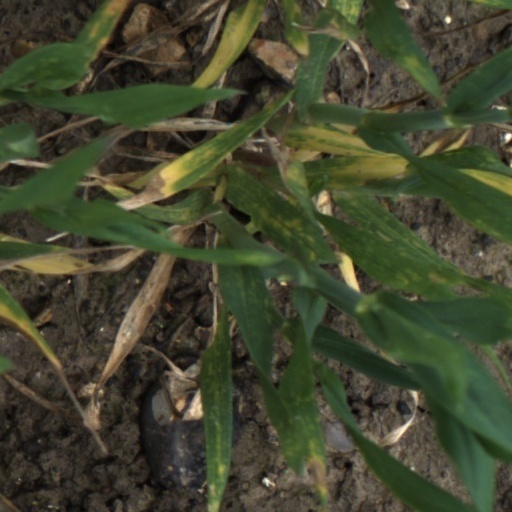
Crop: wheat